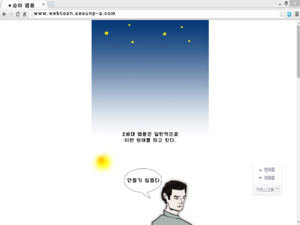
Les Webtoons sont des webcomics sud-coréens ou des manhwas qui sont publiés en ligne. Le portail web coréen Daum a créé un service de webtoon en 2003, tout comme Naver en 2004. Ces services publient régulièrement des webtoons qui sont disponibles gratuitement. Selon David Welsh de Bloomberg, les bandes dessinées représentent un quart de toutes les ventes de livres en Corée du Sud, tandis que plus de 3 millions d'utilisateurs coréens ont payé pour accéder à des manhwas en ligne et 10 millions d'utilisateurs lisent des webcomics gratuits.